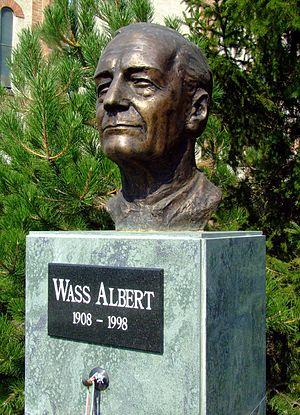
Albert Wass, comte de Szentegyed et de Czege, né le 8 janvier 1908 à Válaszút et décédé le 17 février 1998 à Astor, est un écrivain et poète hongrois. Il est considéré de manière posthume comme un des grands auteurs hongrois de Transylvanie et un représentant éminent de la littérature conservatrice, avec la magyarité comme thème de prédilection.